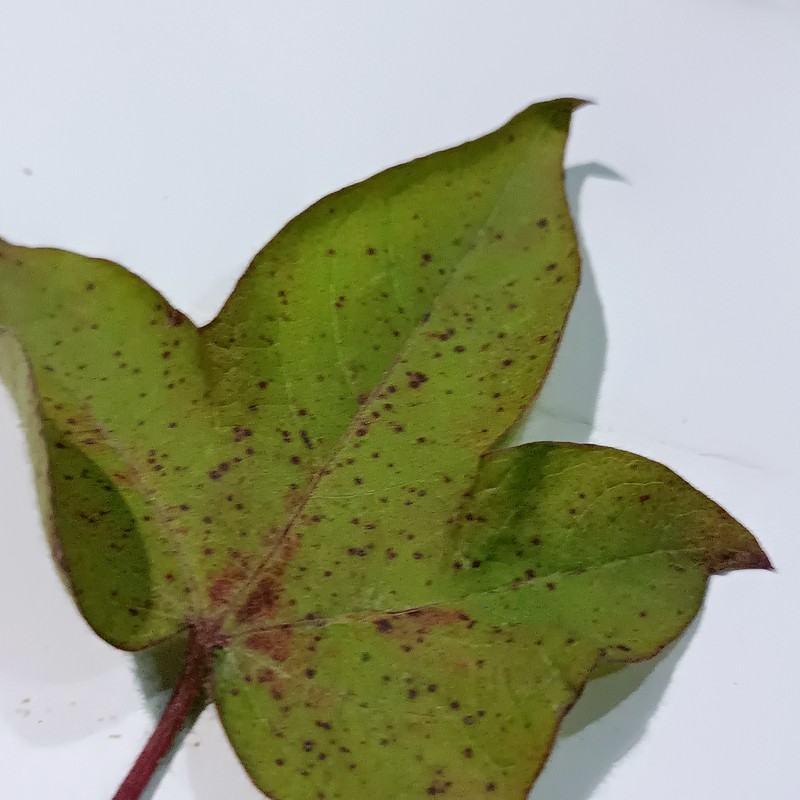
Label: Bacterial Blight